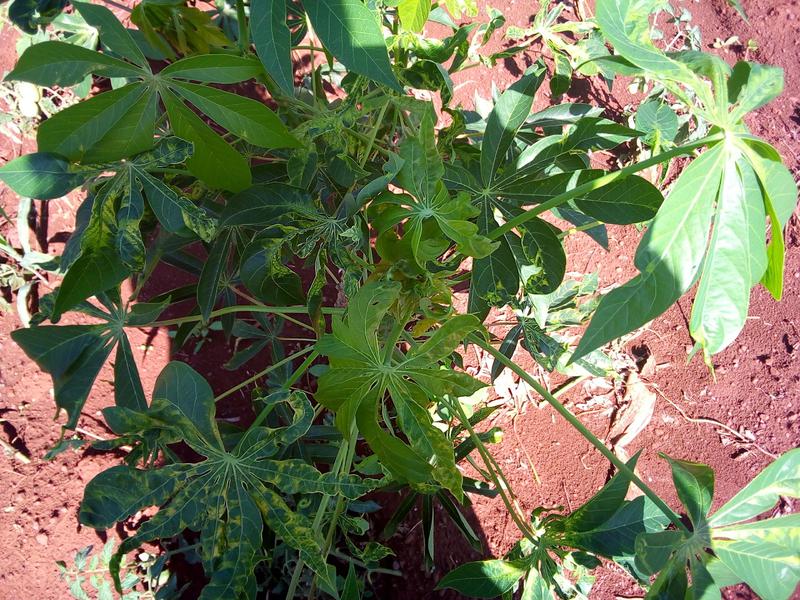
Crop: cassava
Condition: mosaic_disease